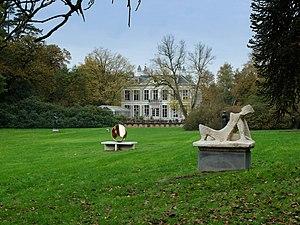
Musée de sculpture en plein air de Middelheim
Le musée de Sculpture en plein air de Middelheim est un musée de la sculpture moderne en plein air, établi sur le domaine de Middelheim à Anvers en Flandre.